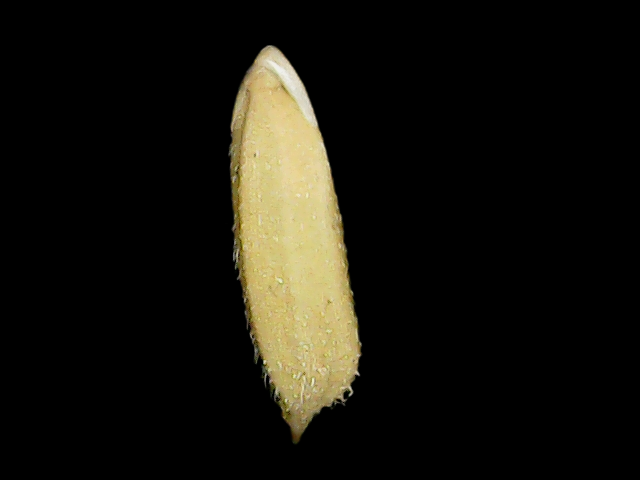
Rice variety: Binadhan23